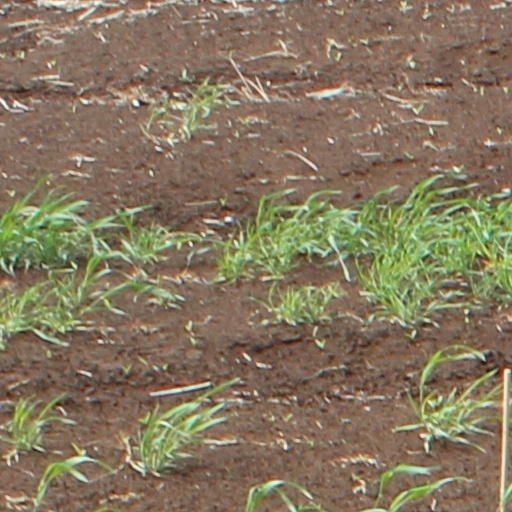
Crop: wheat